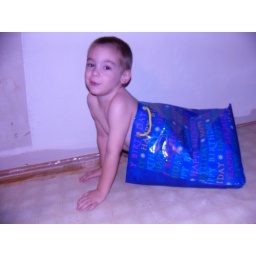
boy in a bag